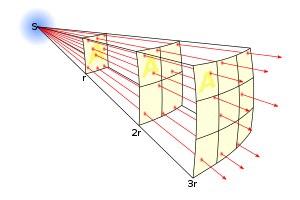
En physique, une loi en carré inverse est une loi physique postulant qu'une quantité physique est inversement proportionnelle au carré de la distance de l'origine de cette quantité physique.